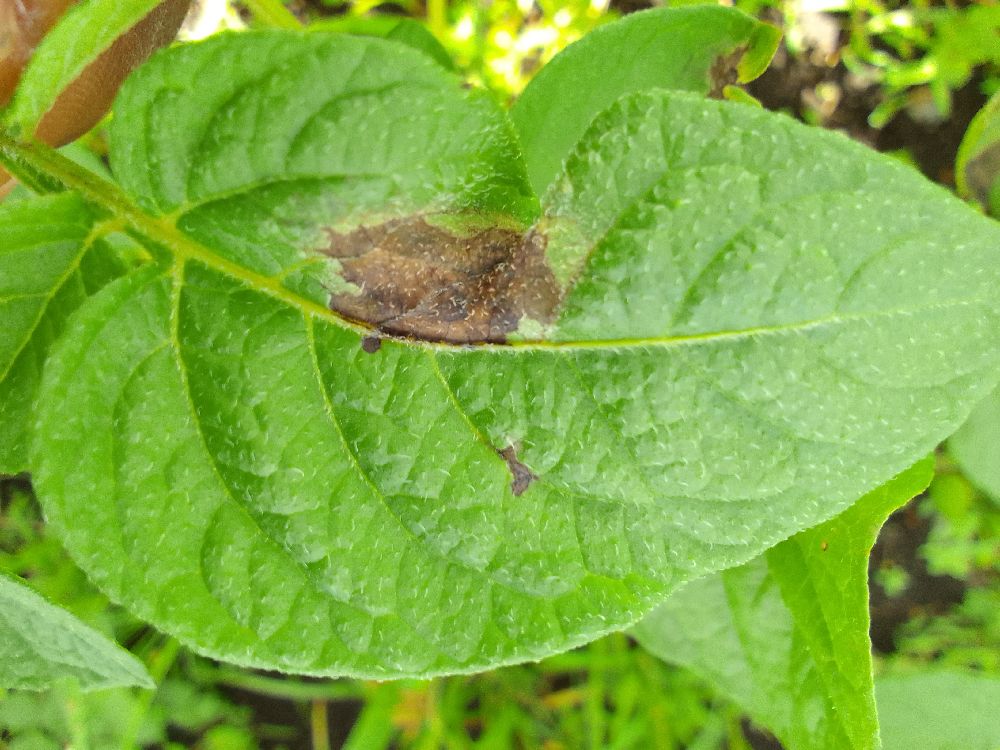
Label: Late blight